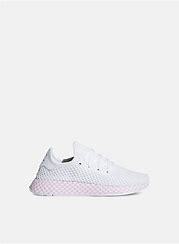
Brand: Adidas
Model: Deerupt Runner